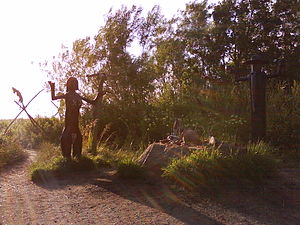
Ritualer i nordisk religion / Offentlig kult / Helligsteder
Rekonstruktion af ví på Bork Vikingehavn (2009). Her er en hørg til ofringer placeret under åben himmel omgivet af gudestatuer indenfor en indhegning.
Rekonstruktion af skandinavisk før-kristen offerplads, ved museet Bork Vikingehavn, Danmark
Ritualer i nordisk religion er de religiøse handlinger, der blev udført af nordboerne i før-kristen tid. Den nordiske religion var en folkereligion, hvis hovedfunktionen var at sikre samfundets overlevelse og regeneration. Religionen var derfor decentral og primært knyttet til lokalsamfundet og slægten, selvom der også findes vidnesbyrd om store nationale religiøse fester. Det var lederne, fx høvdingene, der varetog kulten på vegne af lokalområdet. På den enkelte gård var det husfaderen, og for hele landet kongen. I før-kristen tid havde man derfor ikke nogen betegnelse, der var parallel med den moderne term religion; det tætteste var begrebet sidr, som nærmest betyder sædvane eller skik. Det betød, at kristendommen under religionsskiftet ofte blev benævnt nýr sidr, mens den traditionelle religion blev kaldt forn sidr. Tyngdepunktet i den før-kristne religion lå i den religiøse praksis, dvs. i de hellige handlinger, ritualerne og dyrkelsen af guderne.